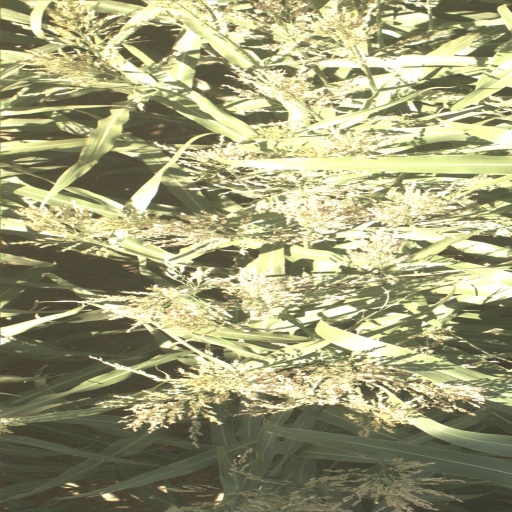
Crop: sorghum